Songgot: The Piercer

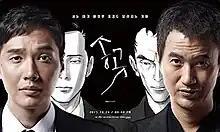
Promotional poster

Songgot: The Piercer is a 2015 South Korean television series starring Ji Hyun-woo and Ahn Nae-sang. Based on the webtoon "Awl" by Choi Kyu-seok, which itself is derived from a true story that occurred in 2007, the series aired on JTBC from October 24 to November 29, 2015.